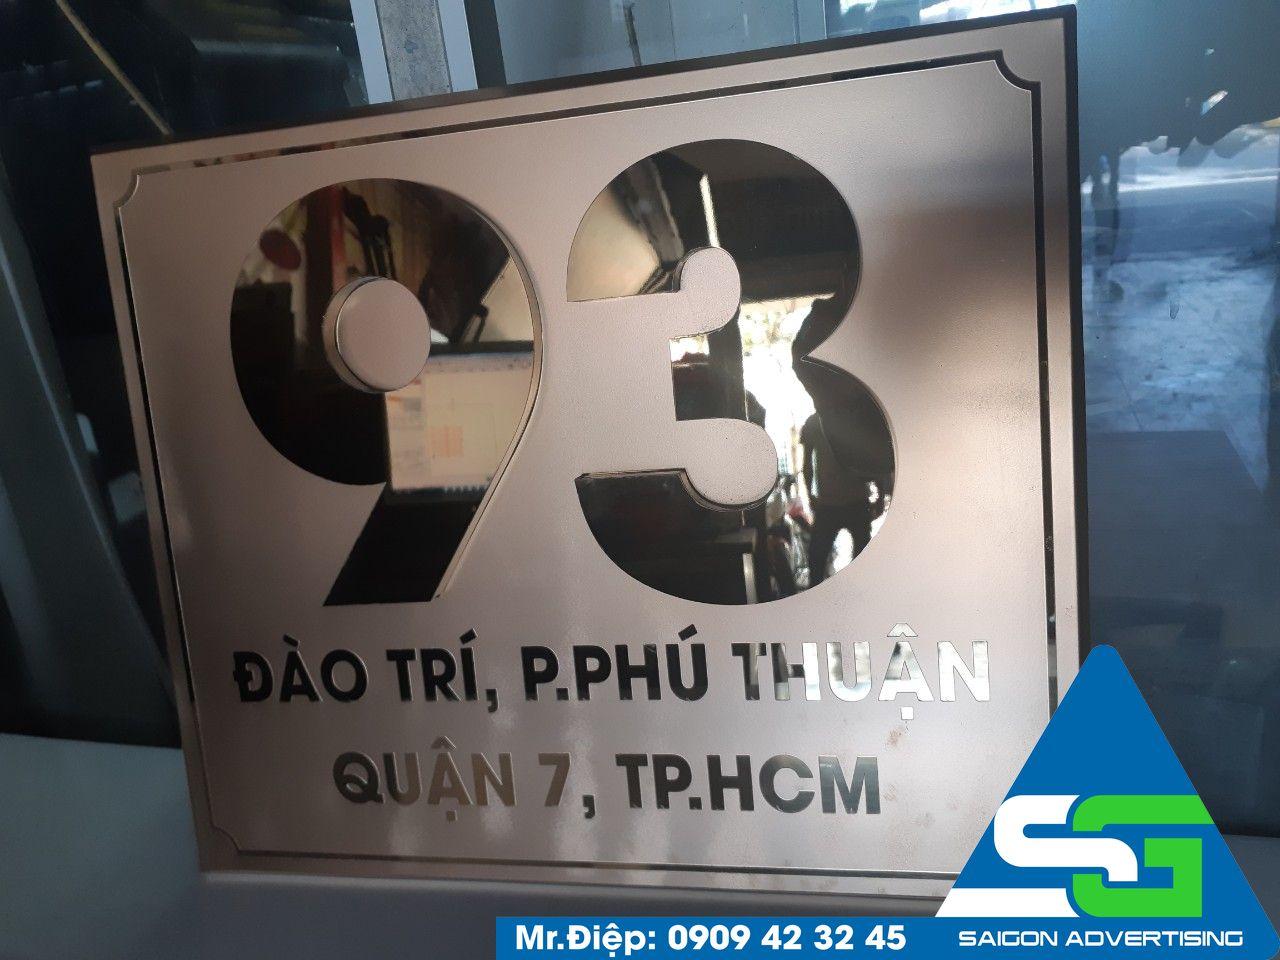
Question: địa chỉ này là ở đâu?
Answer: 93 đào trí, p. phú thuận, quận 7, tp. hcm